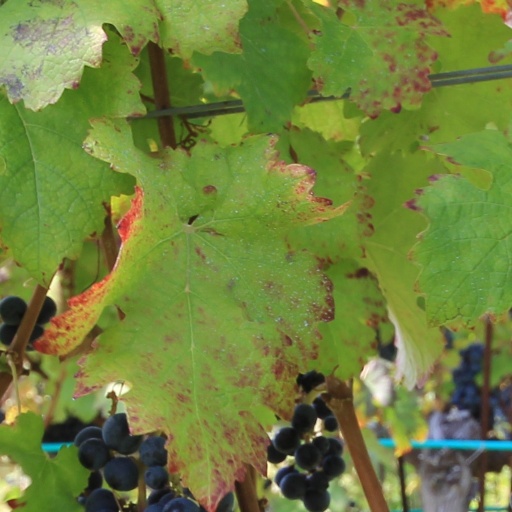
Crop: grape